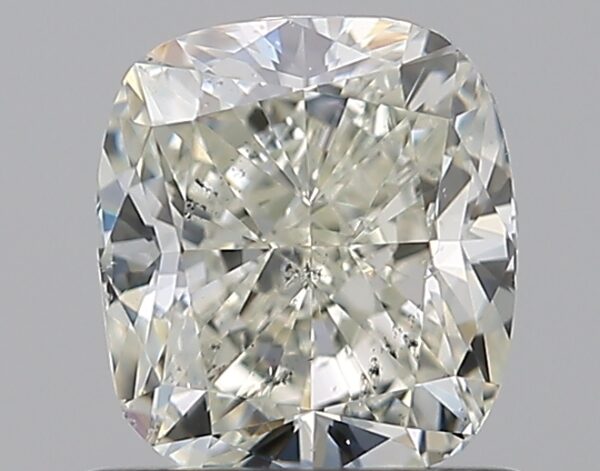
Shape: cushion
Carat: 1
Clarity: SI2
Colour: K
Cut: VG
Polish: EX
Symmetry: VG
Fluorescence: N
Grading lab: GIA
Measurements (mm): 5.89 x 5.3 x 3.72